Gendarmerie Nationale Togolaise

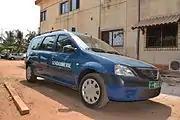

Since October 2014, the country is divided into two Gendarmerie regions, mirroring the military regions.